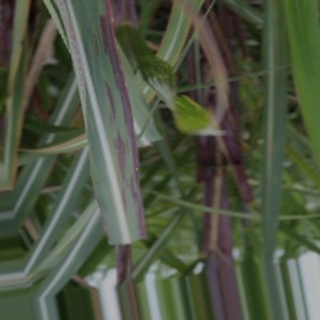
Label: sugarcane_bacterial_blight